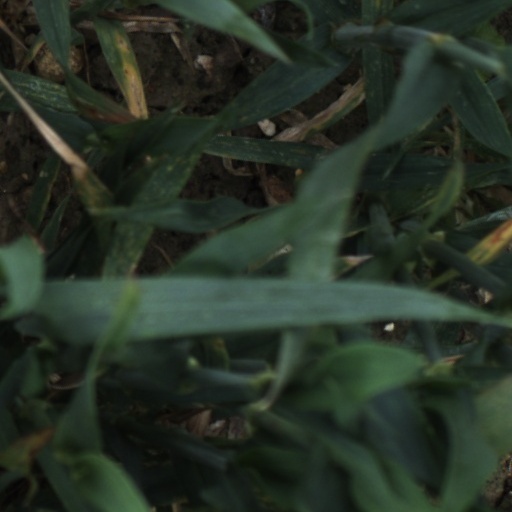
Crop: wheat